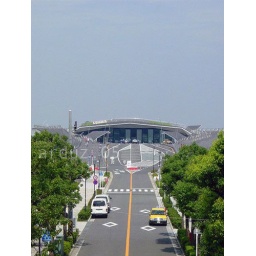
Yokohama intl. ferry terminal by FOAarchitects, street entrance from pedestrian bridge